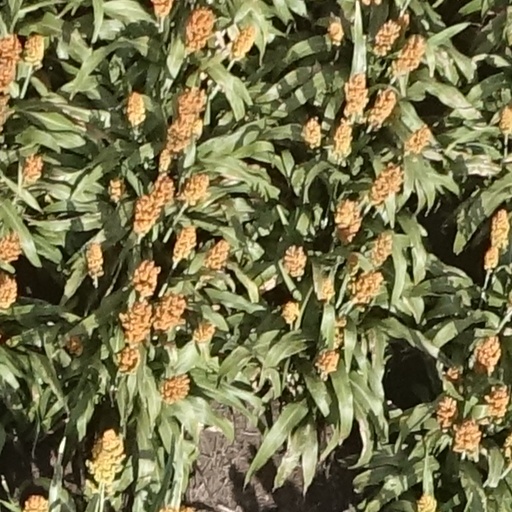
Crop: sorghum